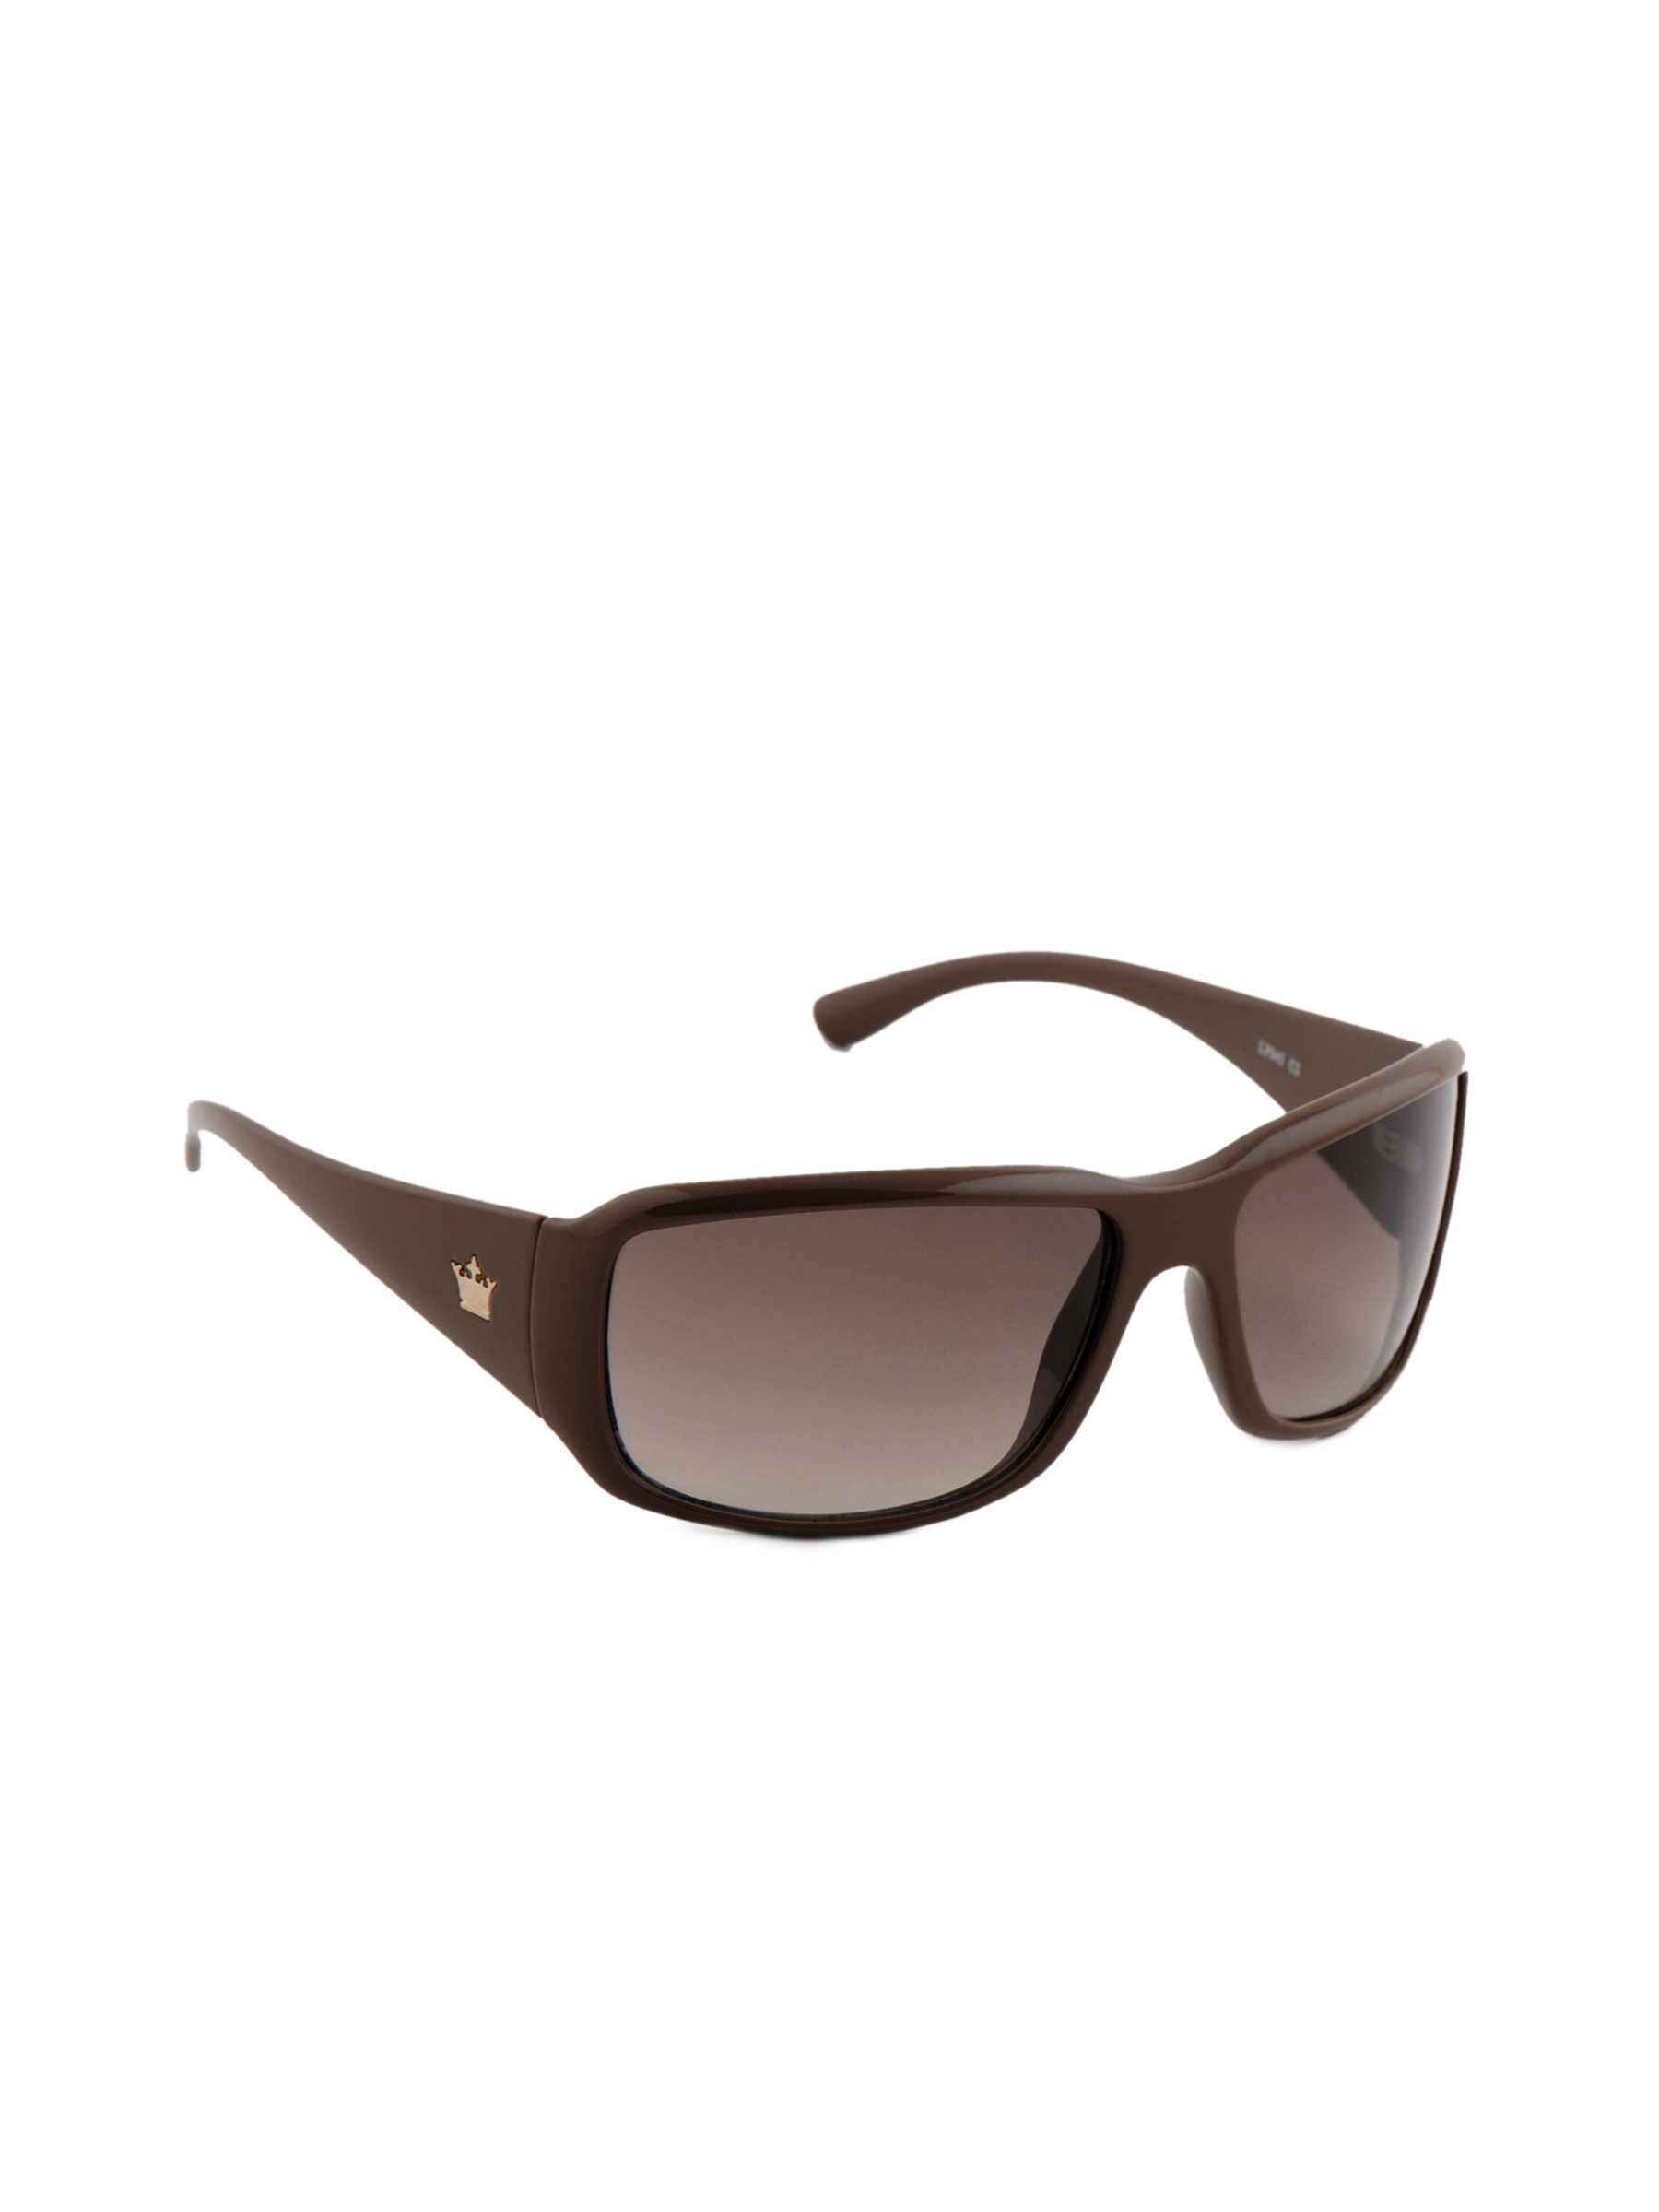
Louis Philippe Men Sunglasses LP045-C2
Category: Accessories / Eyewear / Sunglasses
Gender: Men
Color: Brown
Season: Winter 2016
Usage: Casual